King-Lincoln Bronzeville

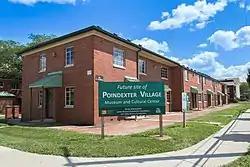
Remaining building at Poindexter Village

The origins of the neighborhood date back to the 19th century when freed and escaped slaves from across the Confederate South began to settle in Columbus. Originally settled more southward by the Scioto River, many Black families moved eastward in search of employment in domestic service work and industrial factories. Over the course of the next century, the community expanded to the boundaries of the current day district. The Black population grew as a result of the Great Migration after World War I, restrictive housing covenants in other areas, and White flight, leading Bronzeville to become the most populated African American neighborhood of the city.